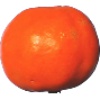
Label: Clementine 1